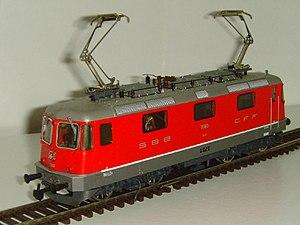
Les Re 4/4ᴵᴵ sont des locomotives électriques des chemins de fer fédéraux suisses entrées en service en 1964. Il s'agit de la plus grande série de locomotives en Suisse, avec 276 exemplaires. Elles sont destinées au trafic voyageurs et marchandises. Équipées de la commande d'unité multiple VST, elles sont souvent attachées à des Re 6/6 pour le trafic de marchandises lourdes.
Les Re 4/4ᴵᴵᴵ sont des locomotives électriques des chemins de fer fédéraux suisses entrées en service en 1971. C'est une série dérivée de la très répandue Re 4/4ᴵᴵ.
HAG-Modelleisenbahnen AG est un fabricant suisse de modèles réduits ferroviaires établi à Mörschwil dans le canton de Saint-Gall. En français, HAG-Modelleisenbahnen AG signifie : Hugo & Alwin Gahler modèles réduits de chemins de fer SA.